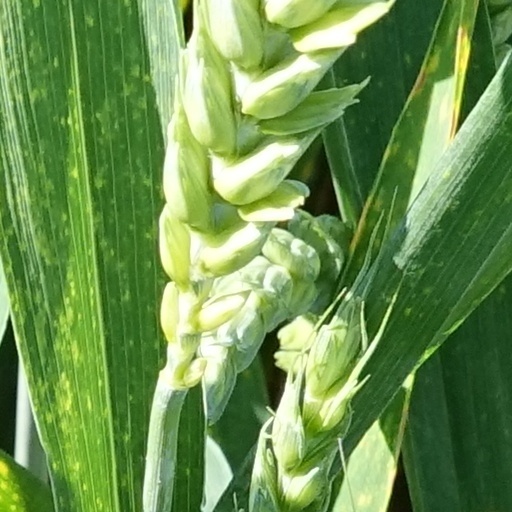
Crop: wheat